Sanitation worker

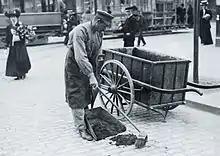
Street sweeper with hand cart in Stockholm, Sweden in 1905

In European history the terms "nightsoil collectors" or "nightmen" and gong farmers were used. The current term for the safe collection of human excreta is fecal sludge management. Towns with sanitation systems based on pail closets (bucket toilets in outhouses) relied on frequent emptying, performed by workers driving "honeywagons", a precursor to the vacuum truck now used to pump out septage from septic tanks. The municipal emptying of pail toilets continued in Australia into the second half of the twentieth century; these were known as dunnies and the workers were dunnymen.